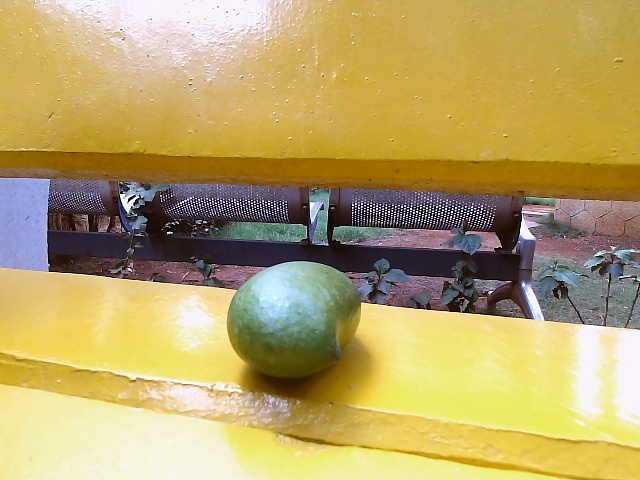
Label: Raw_Mango